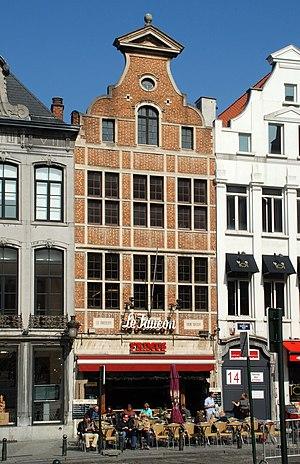
Belgique - Bruxelles - Maison du Faucon
La maison du Faucon est une maison de style baroque située au numéro 12 de la rue de la Montagne à Bruxelles, à quelques dizaines de mètres de la Grand-Place.